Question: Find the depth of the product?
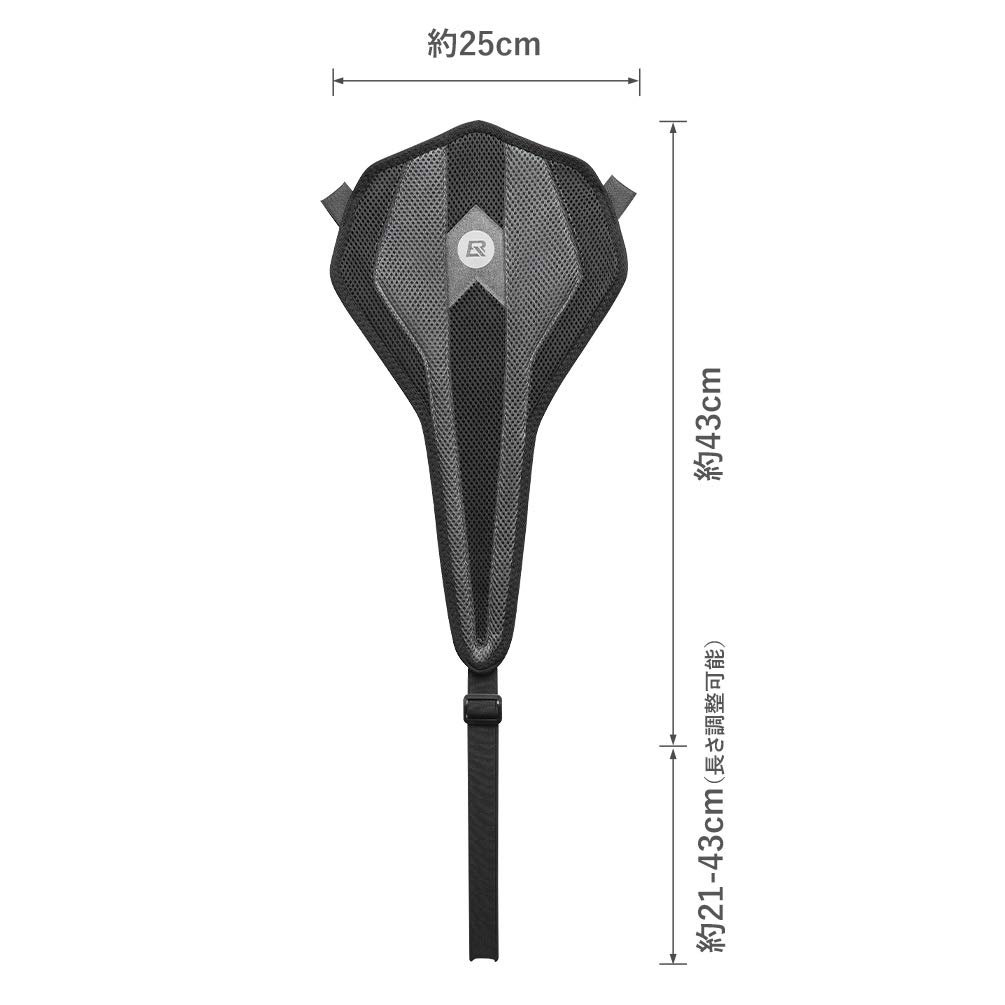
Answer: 25.0 centimetre